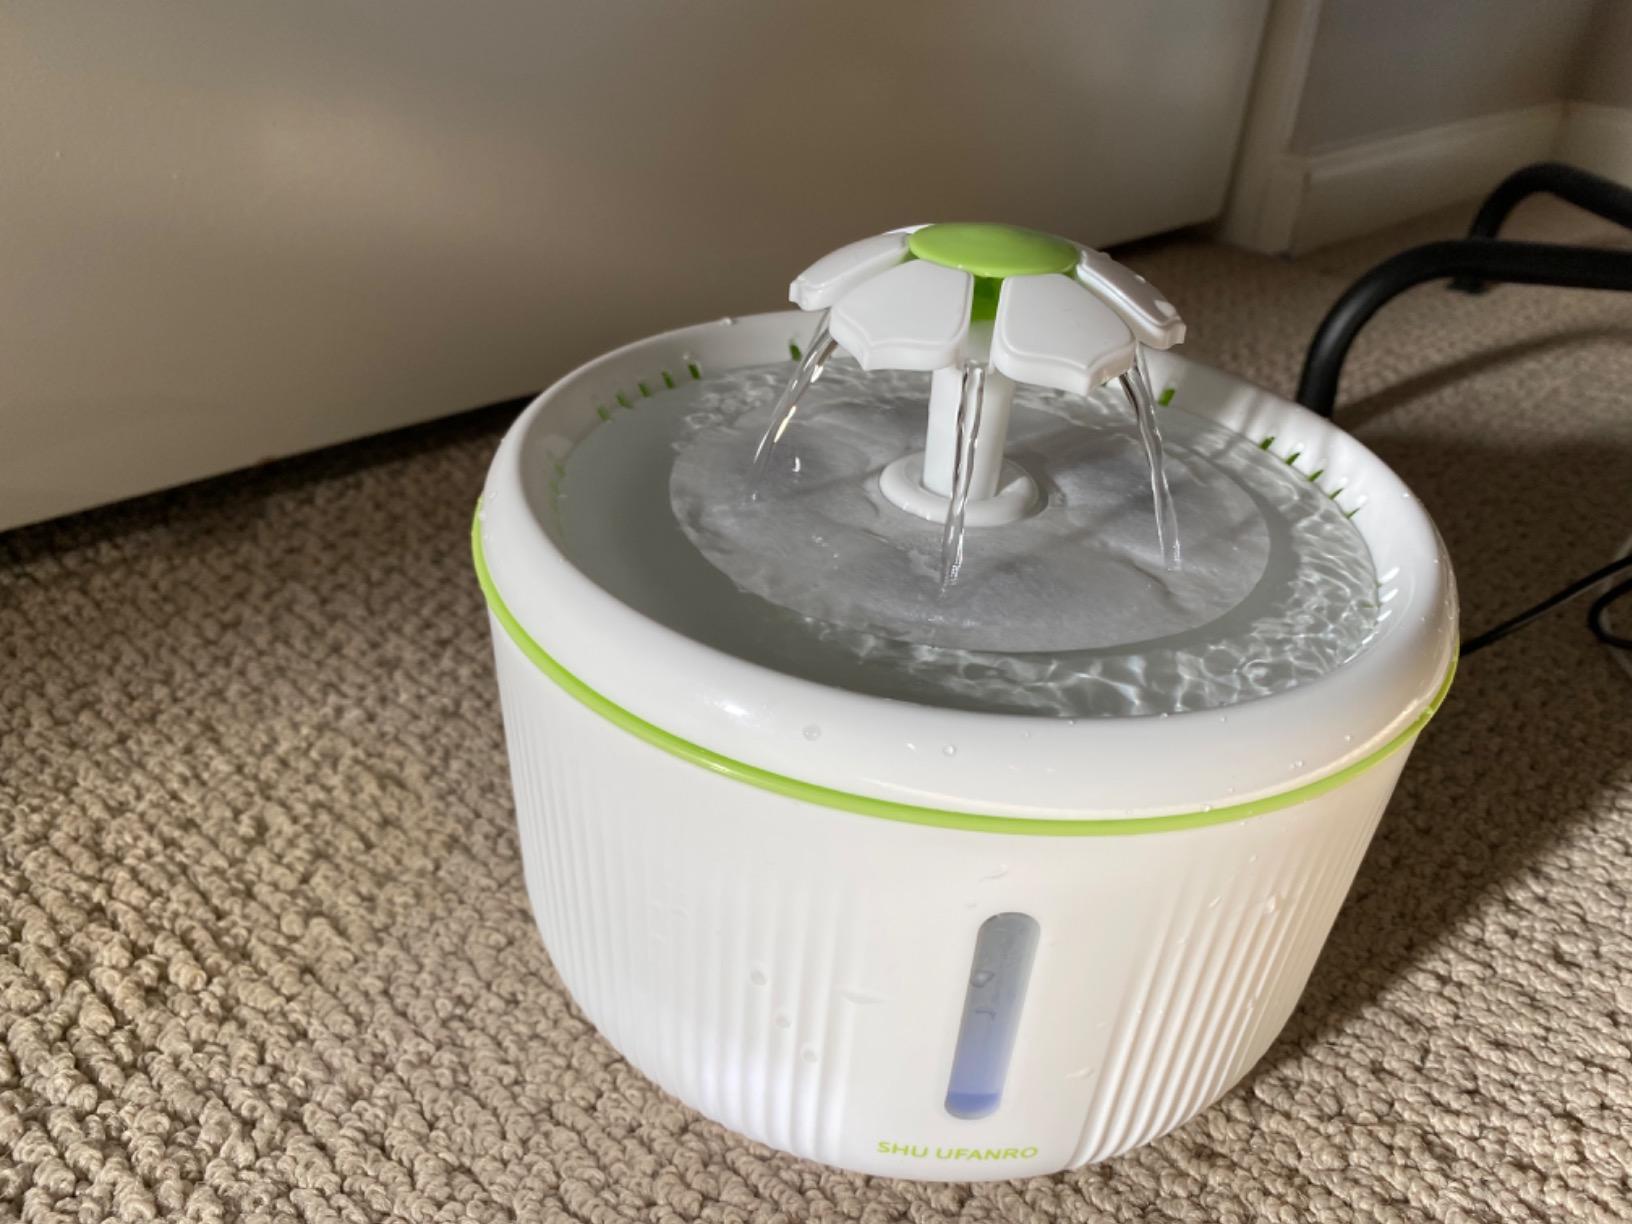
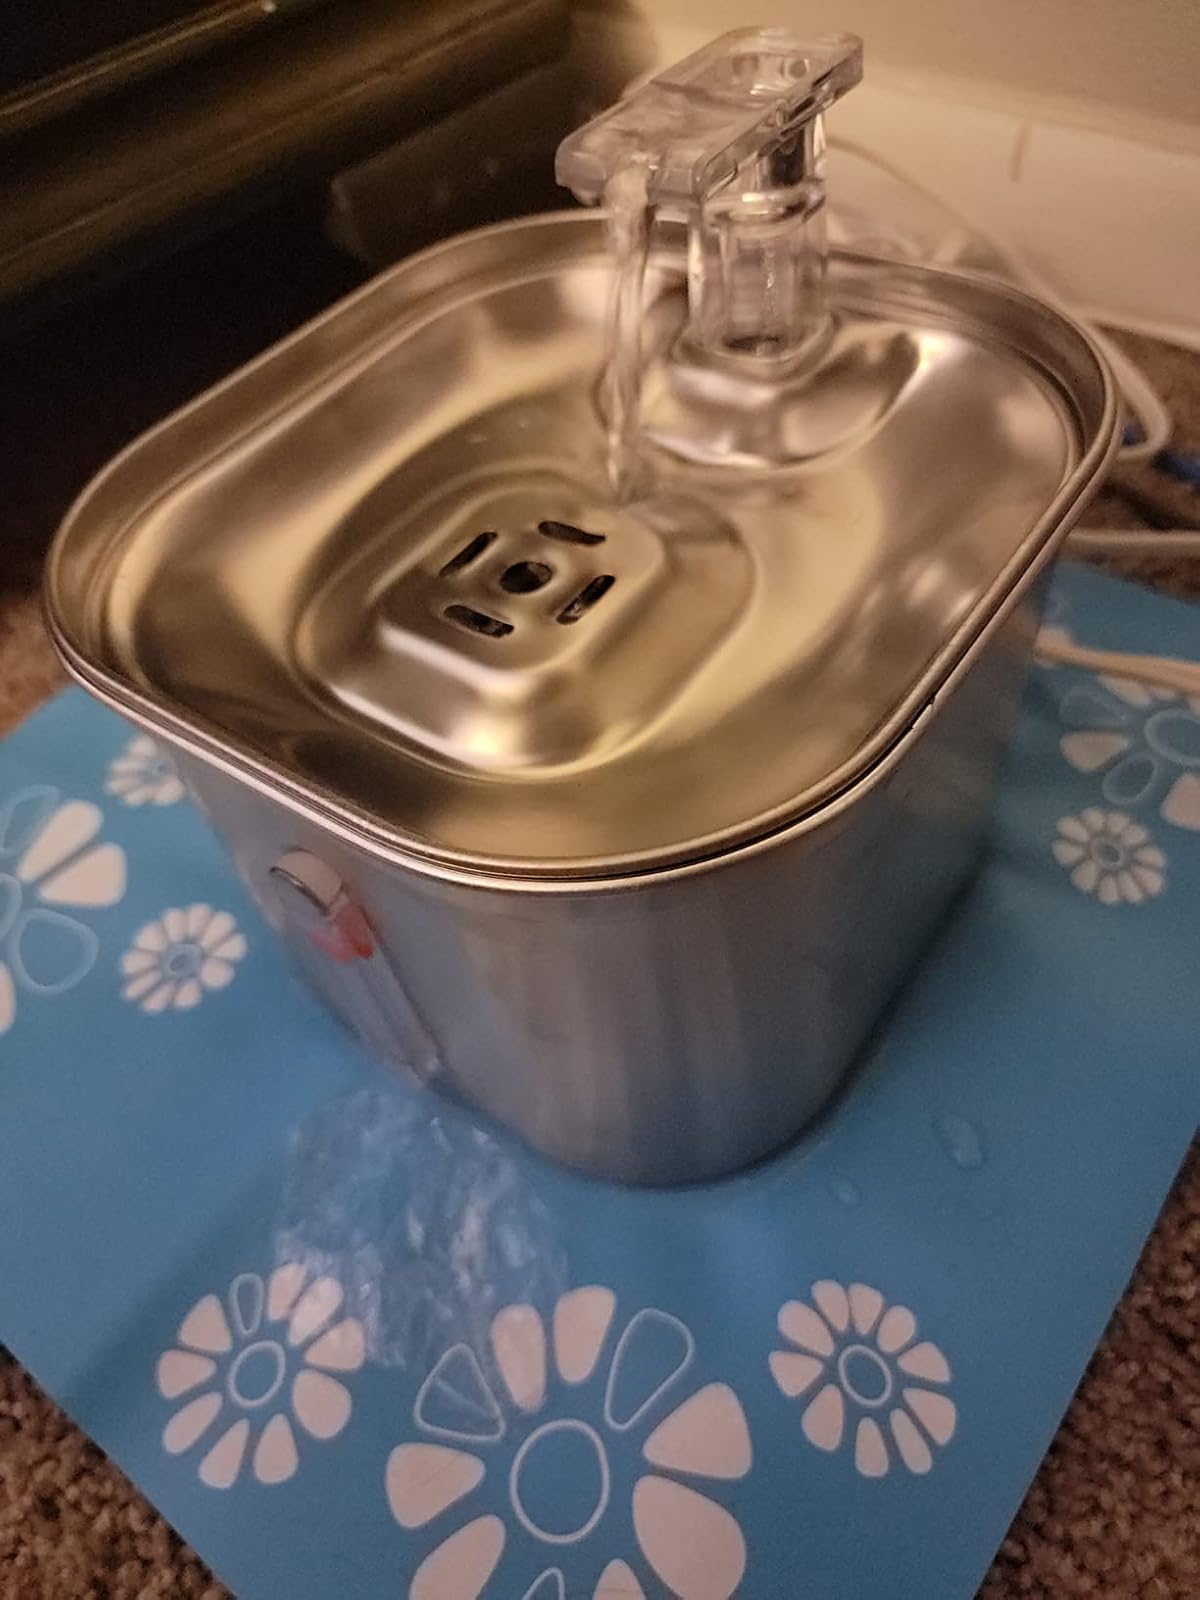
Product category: items_bowl
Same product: no